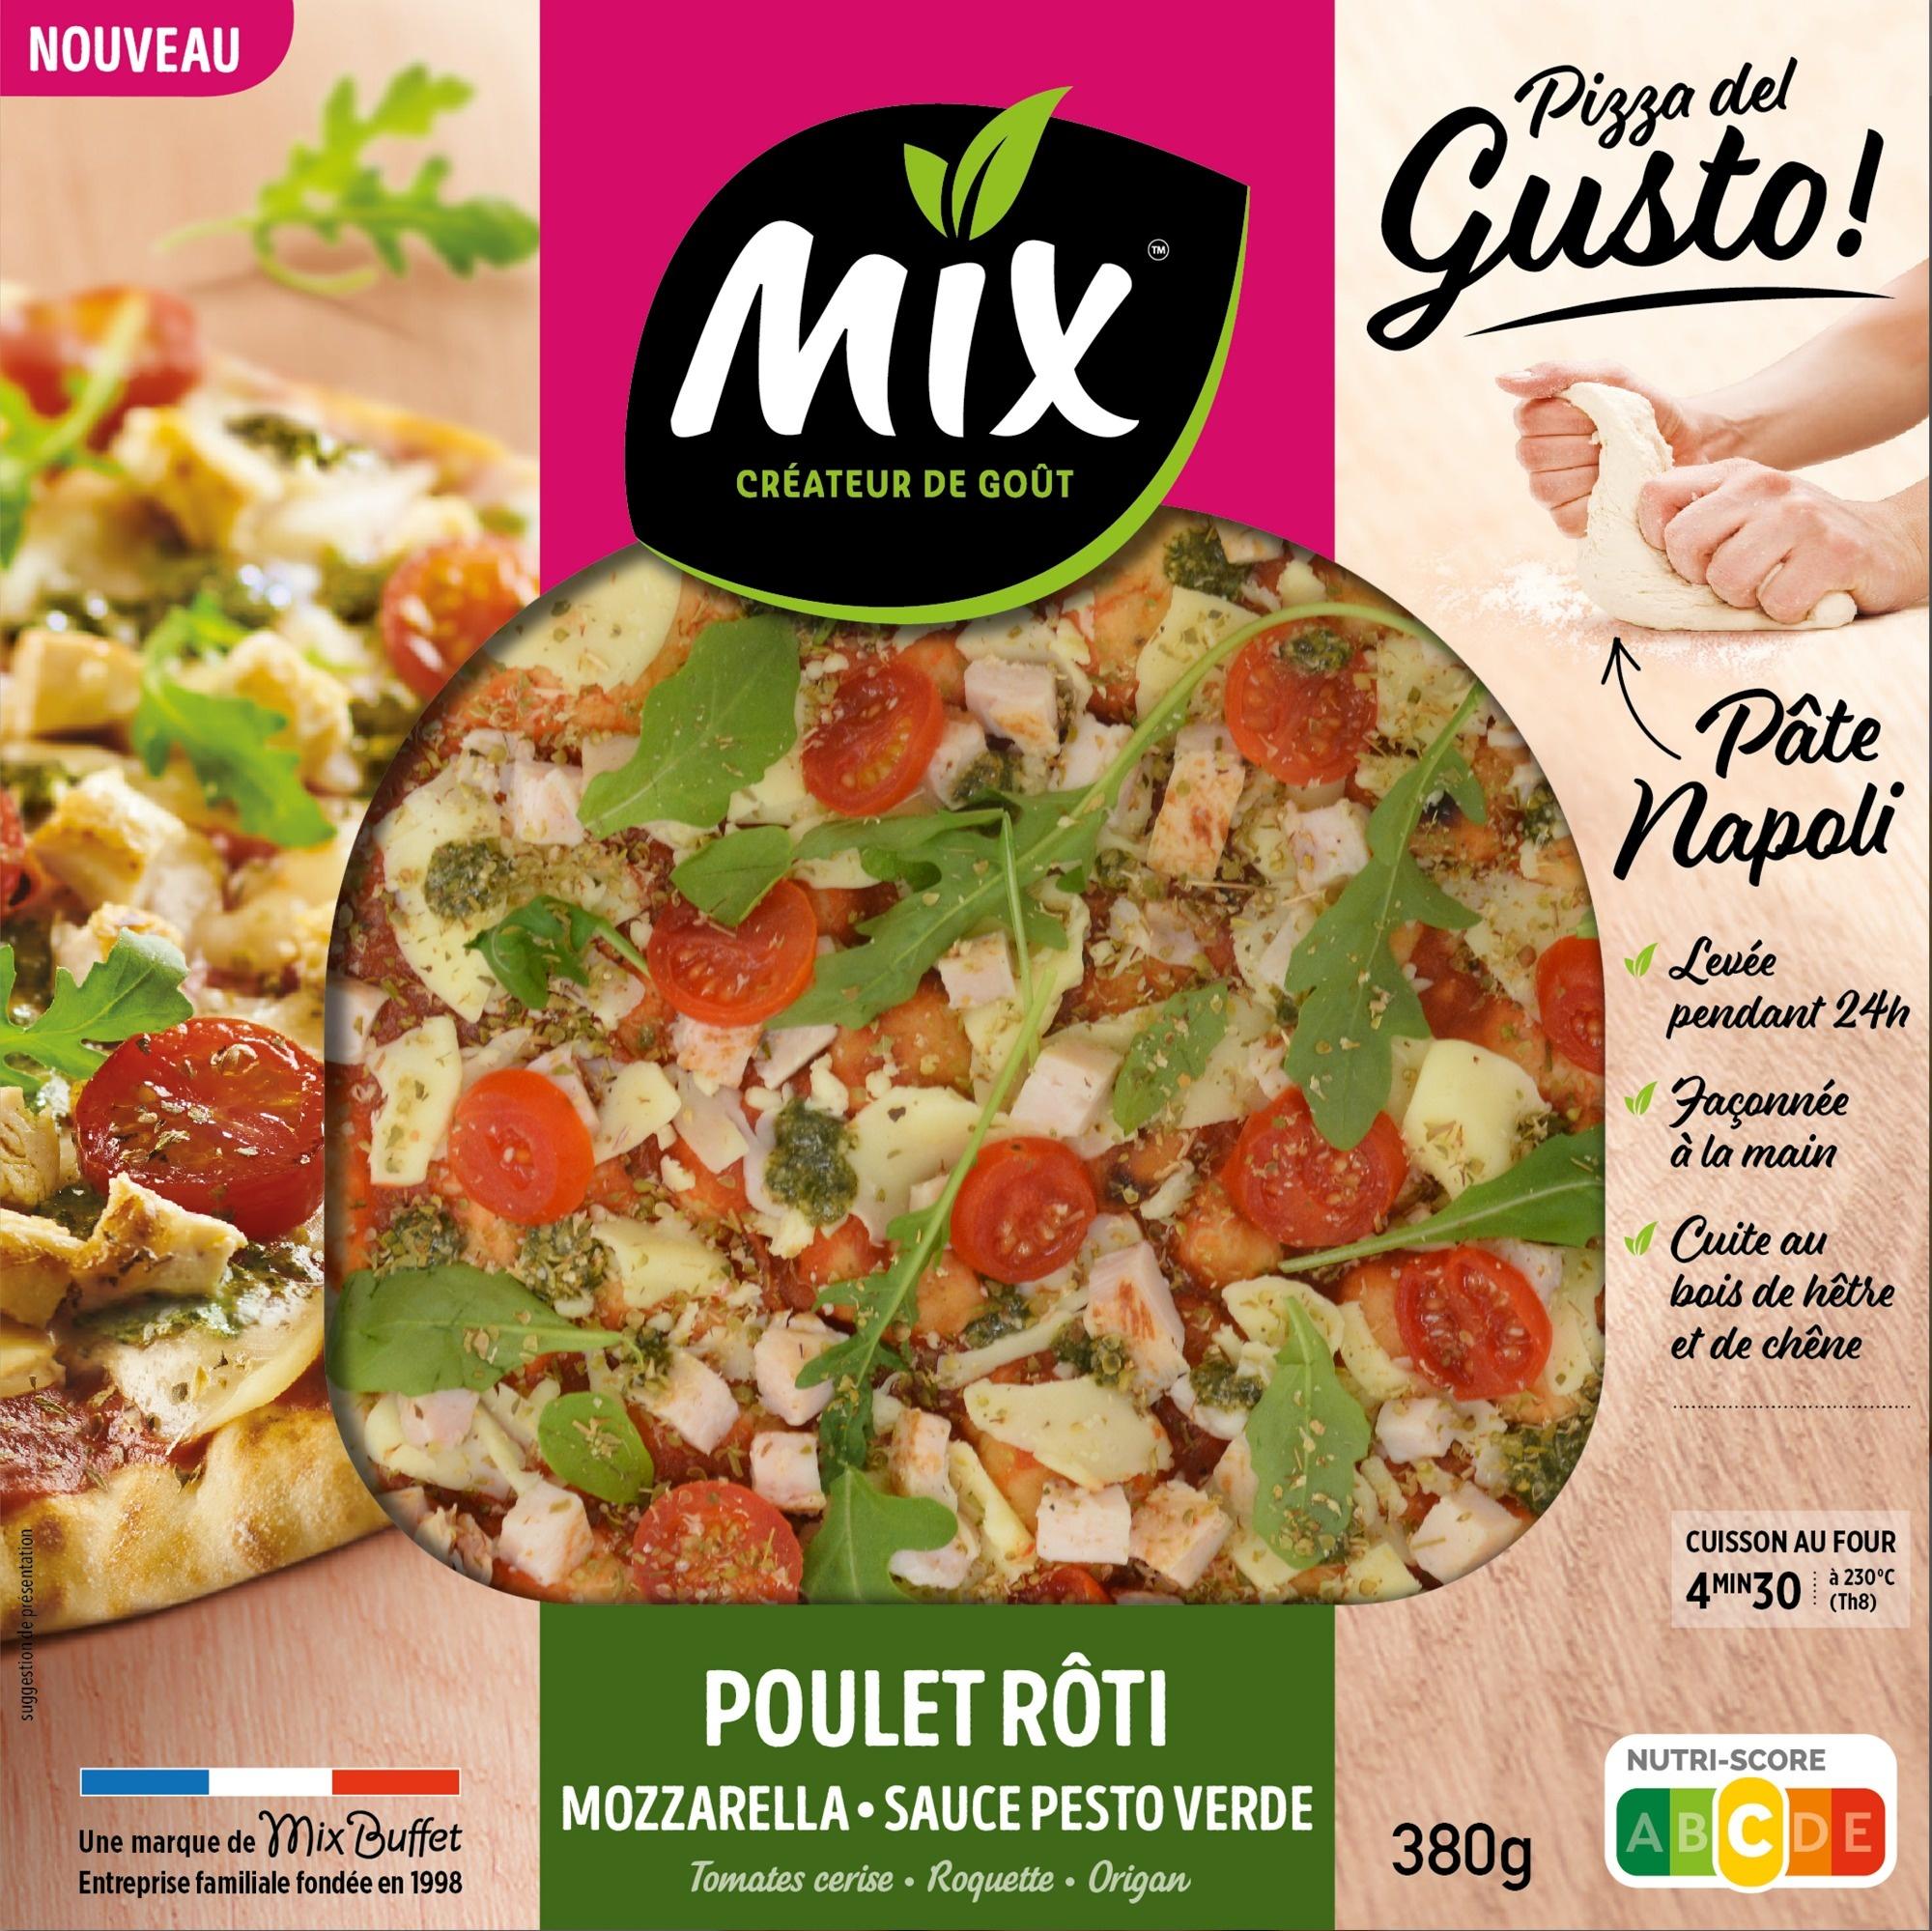
Nutri-Score label: nutriscore-c